Aurelio Giorni

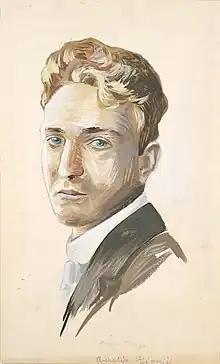
Aurelio Giorni portrait - The New York Public Library for the Performing Arts / Music Division (Muller Collection)

He performed joint recitals with his mother Linda as early as February 1908, when he was 12 years old. One such performance took place at the Hotel Excelsior in Rome on March 23, 1911. The press notice read as follows:The Giorni Concert at the Hotel Excelsior, attracted a very large number of ladies and gentlemen who are already aware of the unusual musical gifts possessed by Madame Linda Giorni & her son, Aurelio.All the numbers of the program were well received, and while the singing of Madame Giorni has been for several years the admiration of the Roman public, the remarkable interpretation give by Aurelio Giorni, (only 15 years old, and yet a composer of merit) added much to the novelty and interest. He played compositions by Bach, Chopin, Scarlatti and Sgambati in a manner which astonished and delighted the audience. His success was all the more marked because an unfortunate accident had happened to the piano, and the young musician was obliged to play without the use of the pedals. Madame Giorni sang arie & remanse by Haendel, Sgambati, Tschaikovsky, Brahms & Strauss, as well as compositions by Aurelio Giorni, who accompanied his mother on the piano.